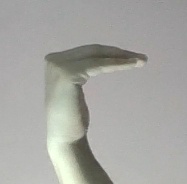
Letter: haa